BLT cocktail

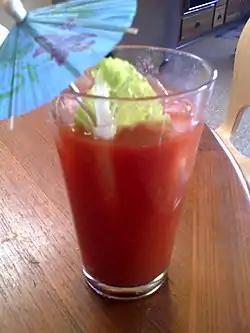
BLT cocktail with Bloody Mary

A BLT cocktail is a cocktail made out of the contents of a BLT sandwich (bacon, lettuce and tomato), blended together with vodka. Variants on the drink include utilizing bacon vodka instead of traditional vodka, substituting liquor for lettuce, incorporating bacon salt, or including cucumber flavored vodka.